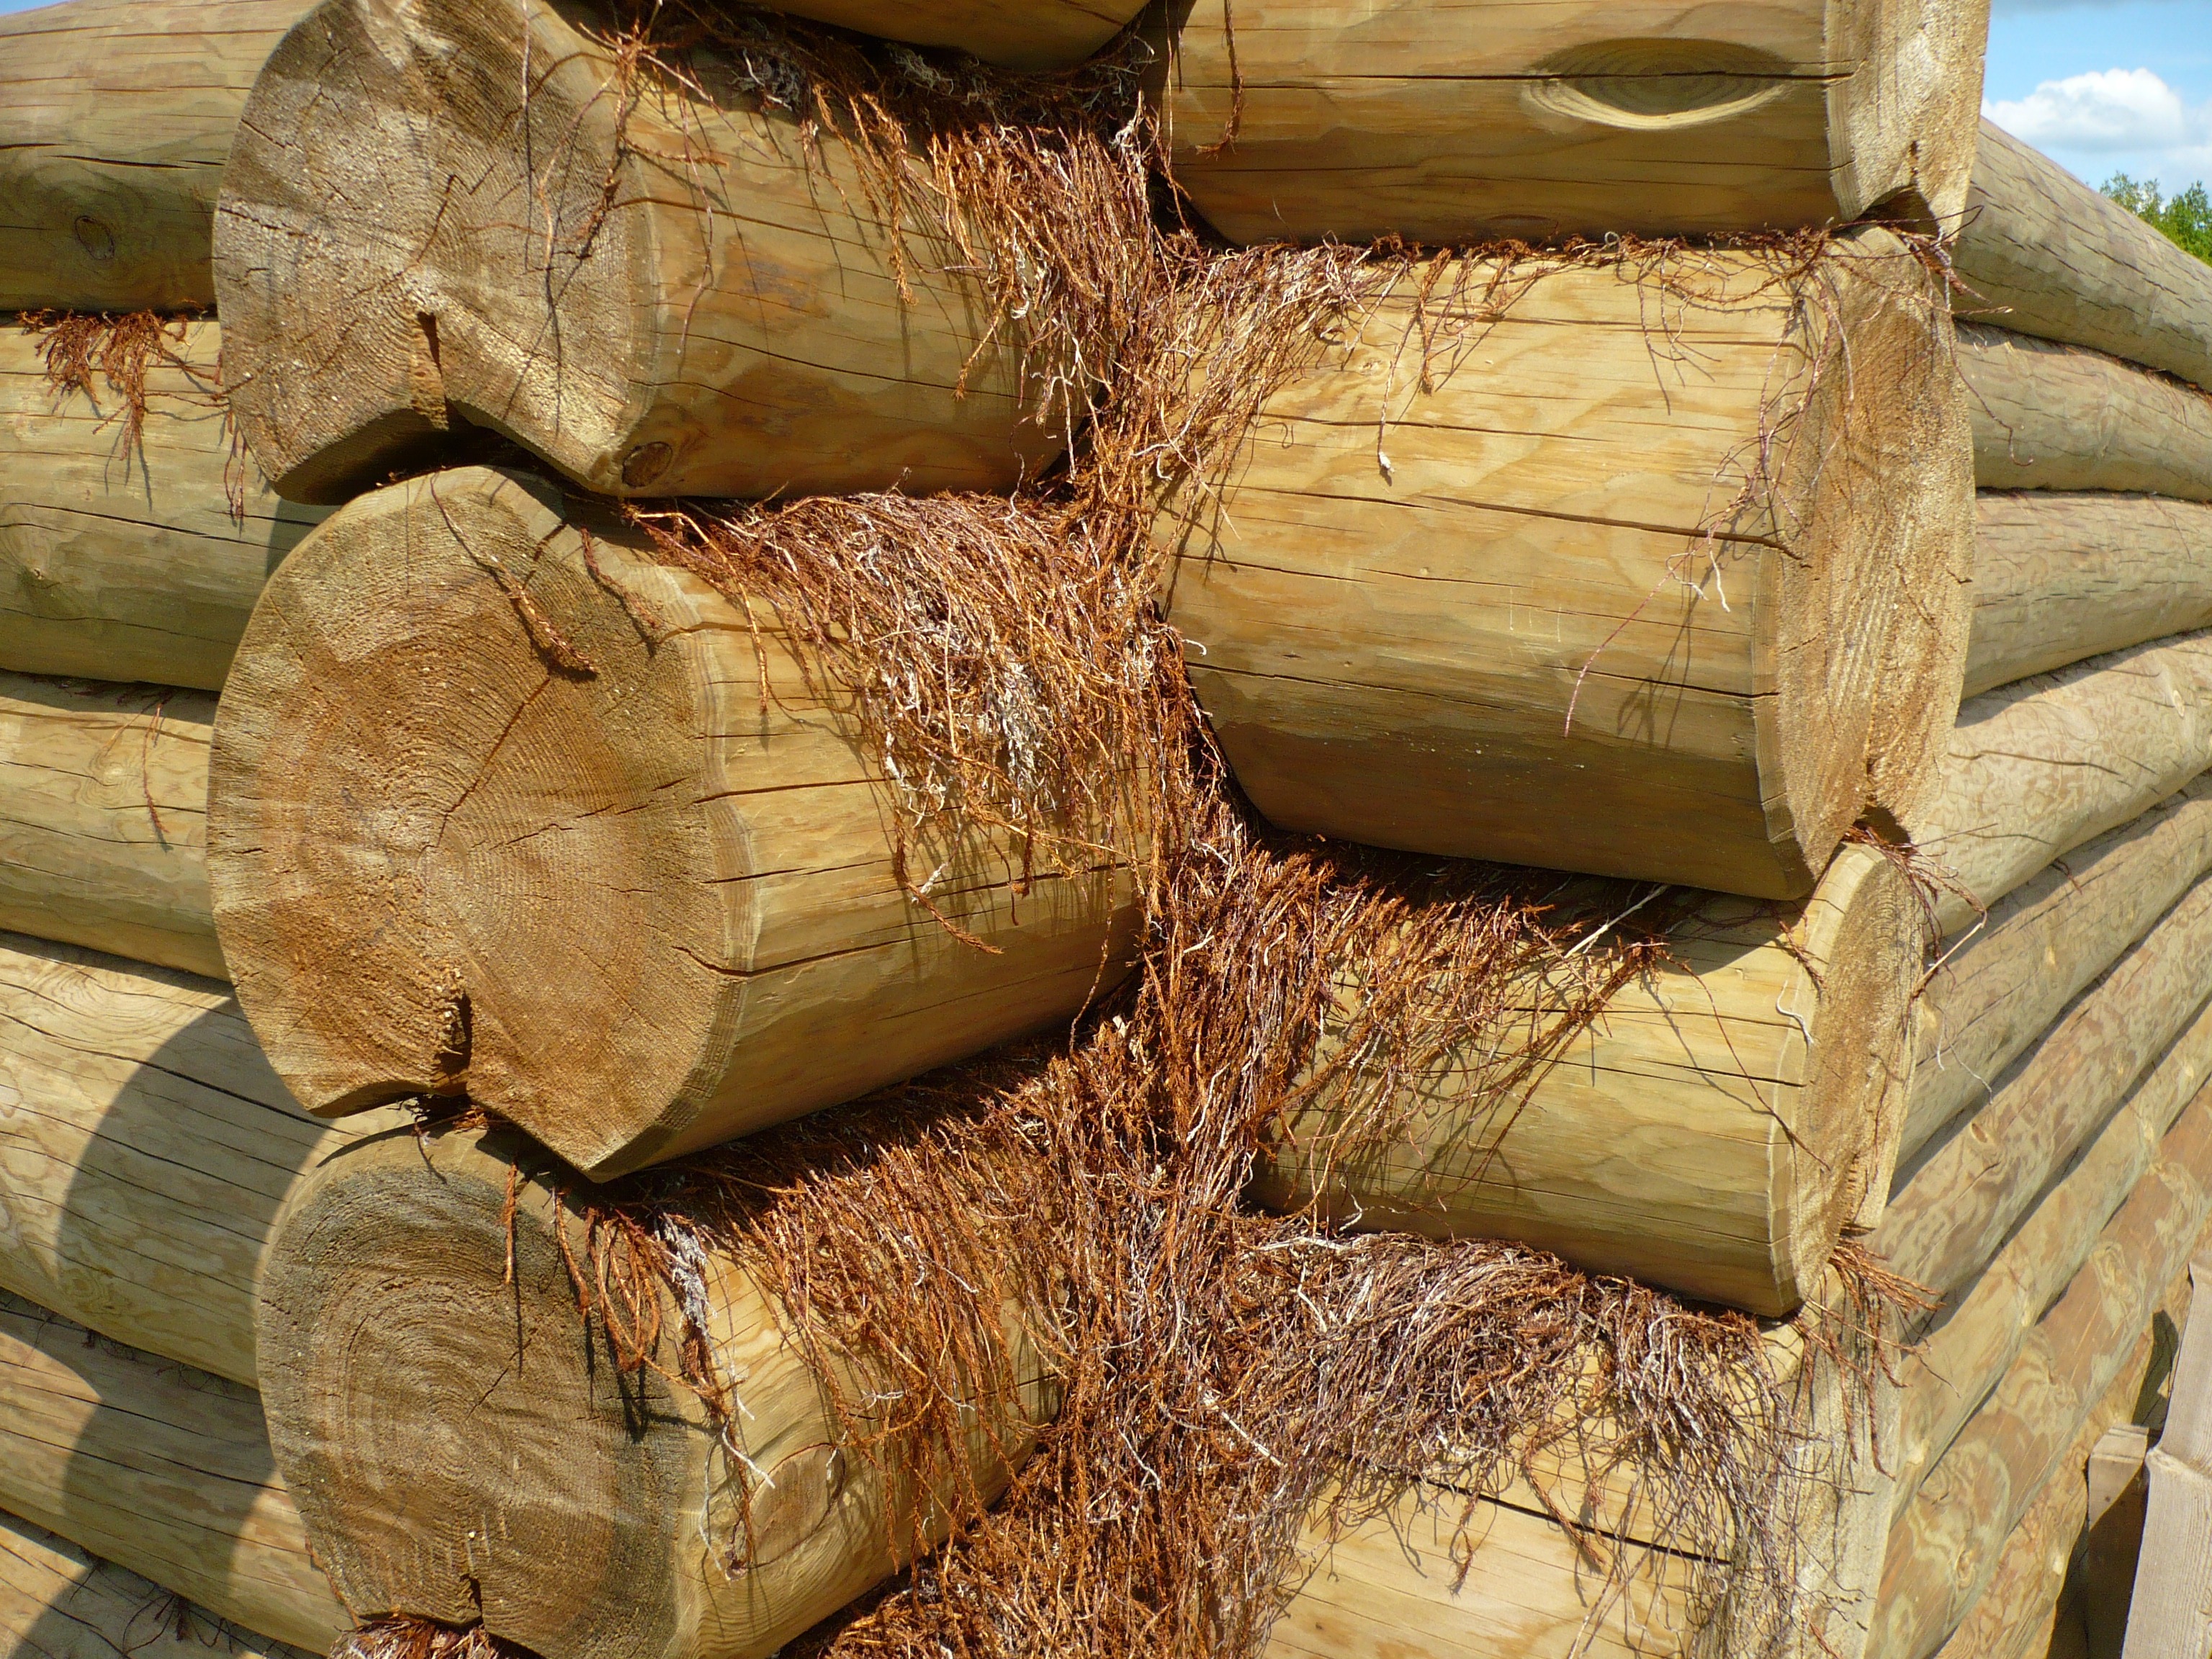
tree, wood, texture, trunk, chopped, pile, log, macro, stack, lumber, close up, background, logs, straw, man made object, ancient history, grass family